Bikram Singh Majithia

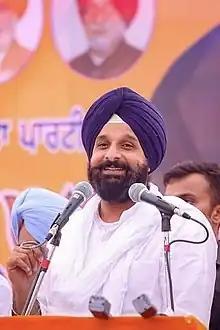
Majithia at a rally in 2021

Bikram Singh Majithia (born 1 March 1975) is an Indian politician and a former cabinet minister in the Punjab Government. He won 2007 Punjab Vidhan Sabha elections from the Majitha constituency, and again won in 2012 and 2017. He belongs to Shiromani Akali Dal and was president of its Youth Wing, Youth Akali Dal.